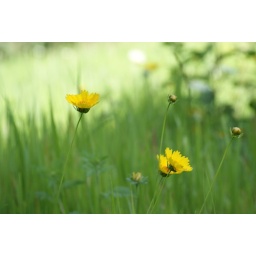
Heres another type of yellow flower growing in the field.